Bonham Independent School District

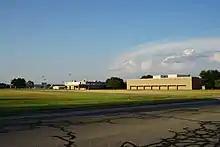
Bonham High School

Bonham Independent School District is a public school district based in Bonham, Texas, United States. In addition to Bonham, the district also serves the cities of Bailey and Ravenna.